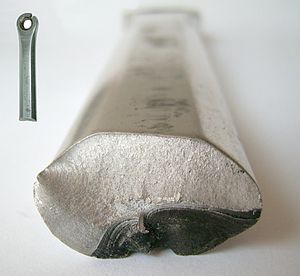
Materialetræthed
Eksempel på materialetræthed på en pedalrm i aluminium.
I materialevidenskab er materialetræthed er svækkelse af et materiale forårsaget af gentagen belastning. Det er den progressive og lokale skade, der sker, når et materiale bliver udsat for cyklisk belastning. Den maksimale spænding, der skaber disse skader kan være mindre end den typiske trækstyrke for materialet.